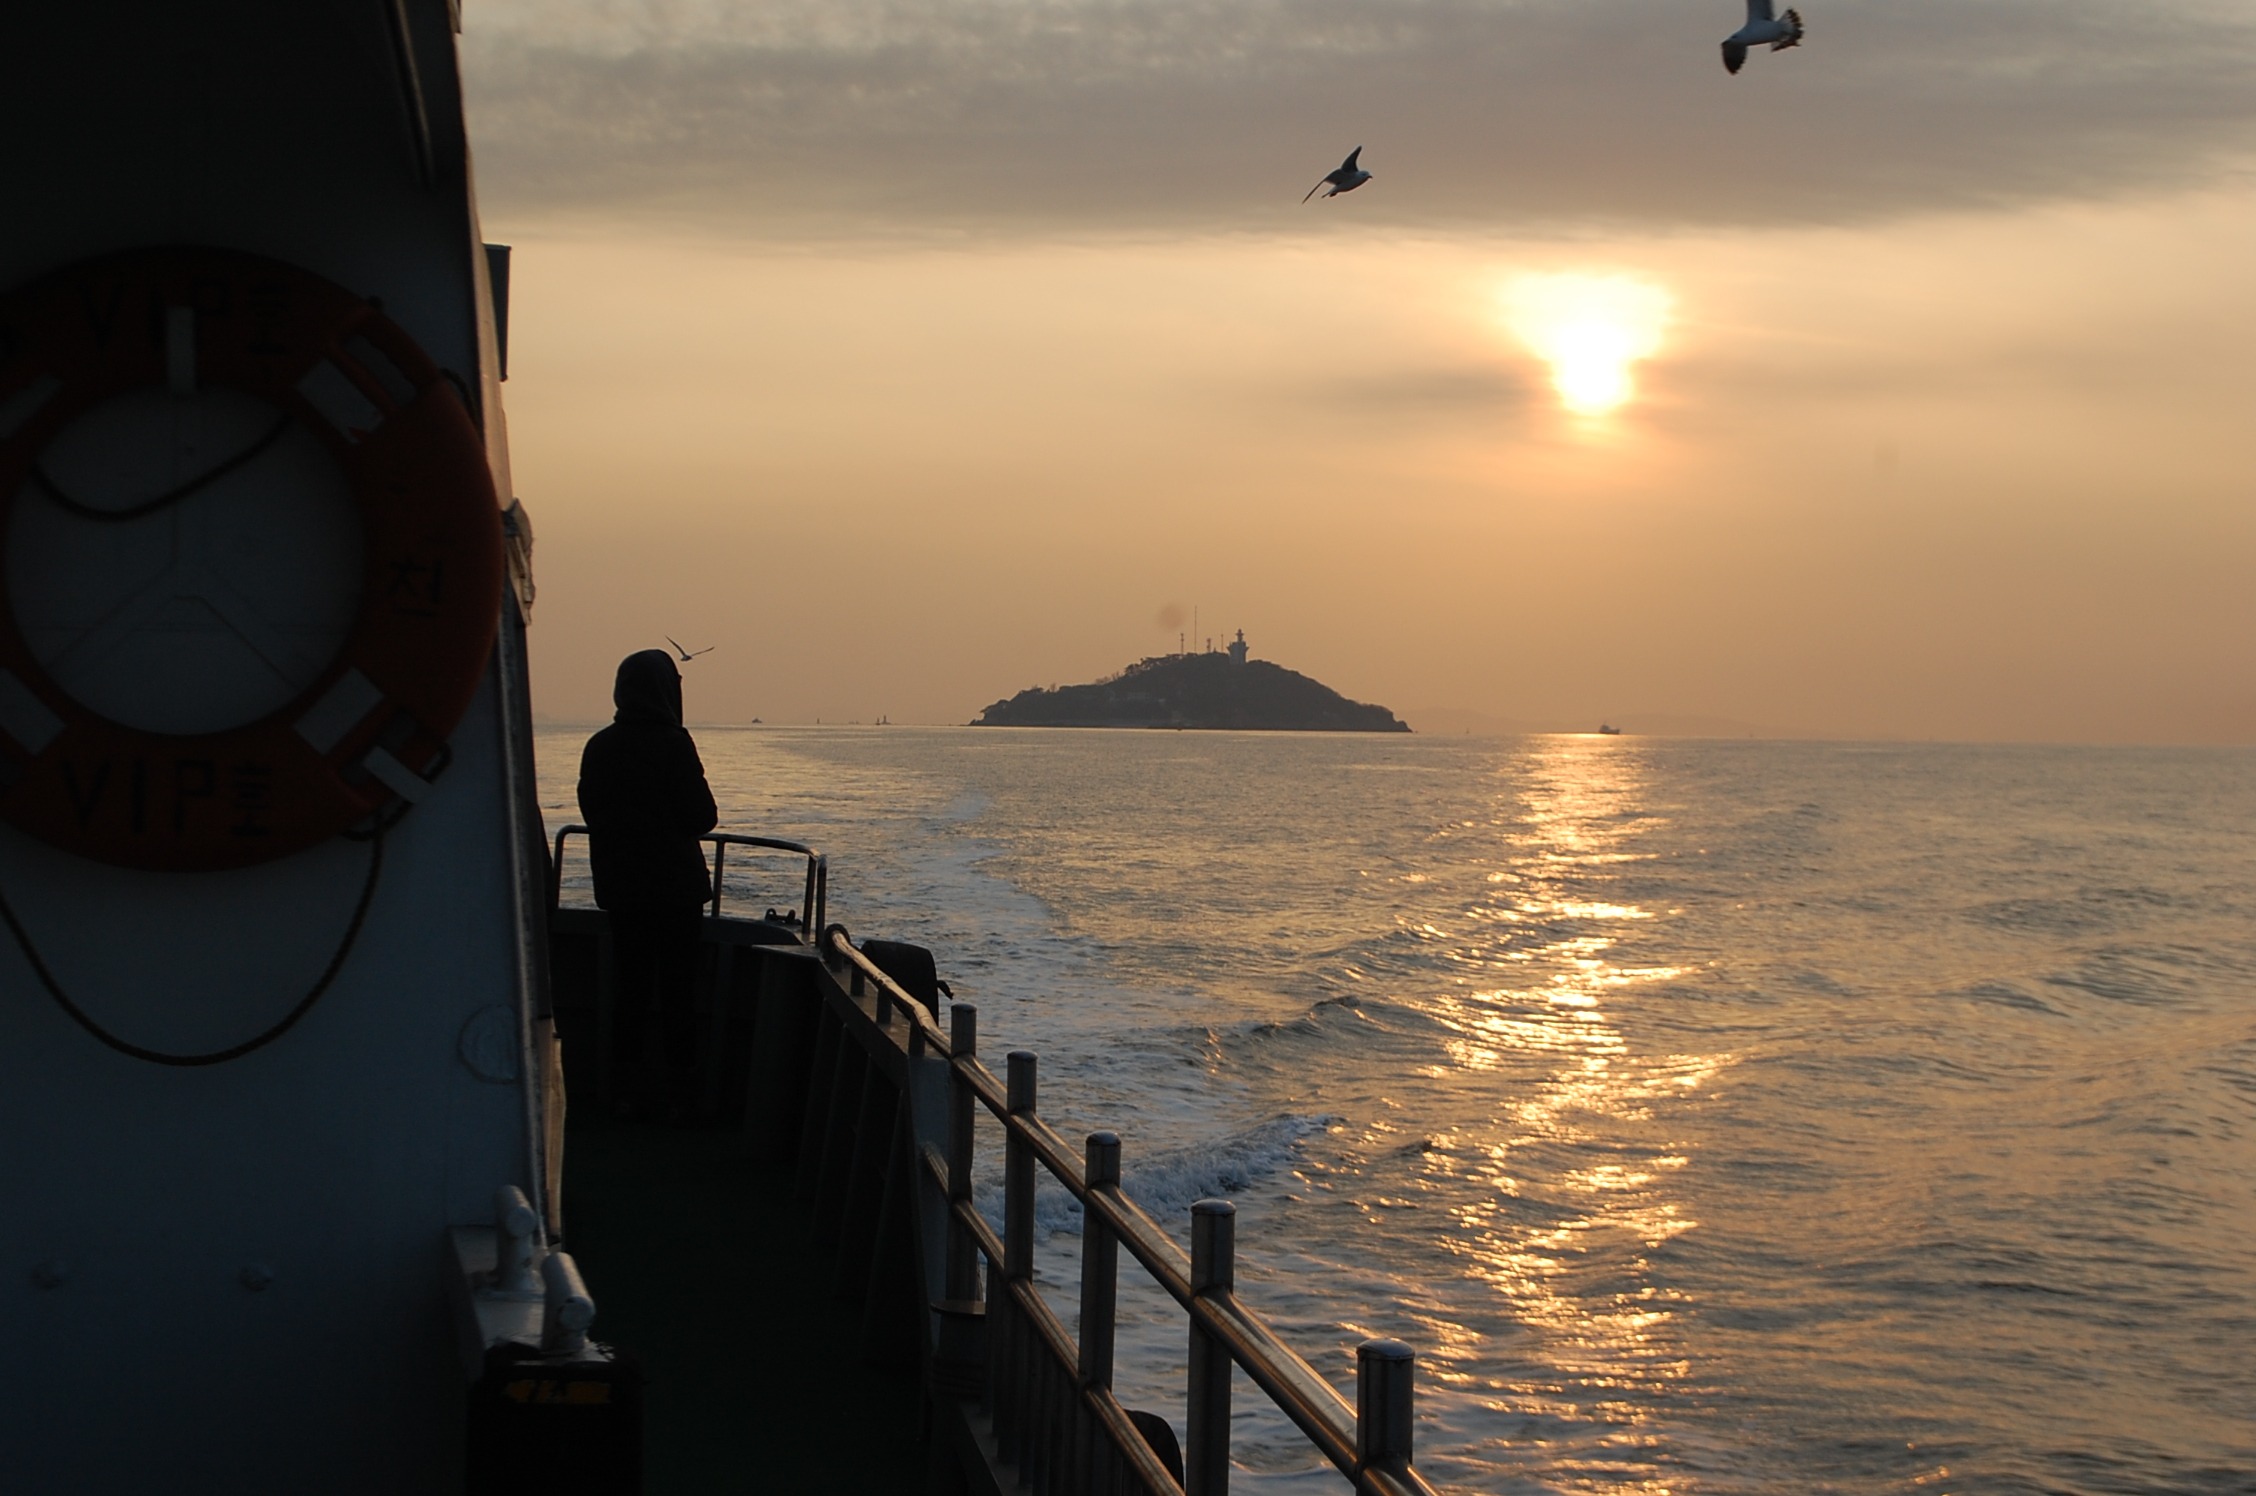
sea, coast, water, ocean, horizon, cloud, sky, sun, sunrise, sunset, morning, dawn, vacation, dusk, evening, calm, body of water, cruise, camel joe, coastal and oceanic landforms